Kannoura Station

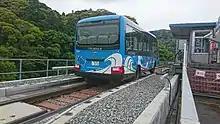
DMV changing to Railway Mode at Kannoura Station

A station building on ground level houses a waiting room and a shop run by the which sells tickets as a kan'itaku agent. Bicycle and car parking facilities are available and bike rentals are offered. Access to the platform is by means of a flight of steps next to the station building.